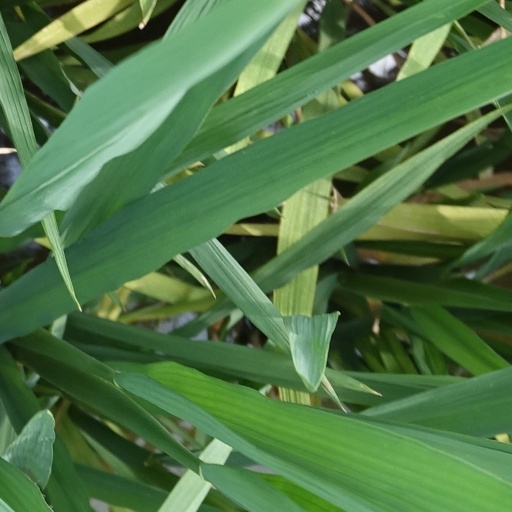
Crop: rice